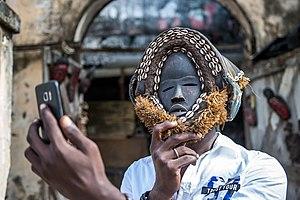
Un jeune vendeur de masques se faisant un selfie avec un smartphone pour mettre en valeur son masque This is an image with the theme ""Africa on the Move or Transport"" from: Ivory Coast"
Les masques revêtent une très grande importance dans les cérémonies d'Afrique, notamment à l'occasion des cérémonies funéraires.